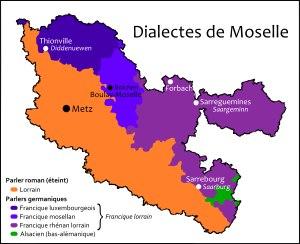
L’alémanique est un ensemble de dialectes parlés en Suisse, dans le Sud-Ouest de l'Allemagne, en France, dans l'Ouest de l'Autriche, au Liechtenstein et dans le Nord de l'Italie, par 6,5 millions de personnes. Historiquement, l'alémanique est un ensemble de langues qui s'est développé dans le bassin de peuplement des Alamans. L'aire linguistique des Alamans, appelée Alémanie correspond au prolongement historique de la province romaine de Germanie supérieure.
La Moselle-est est un territoire correspondant à la partie nord-est du département de la Moselle et de la région Lorraine. Elle est composée des arrondissements de Forbach/Boulay-Moselle et de Sarreguemines.
La Lorraine allemande est le nom traditionnel donné jusqu'au XIXᵉ siècle à la partie germanophone de la Lorraine. Cette appellation était utilisée tant par les Lorrains germanophones que par l’administration ducale, royale, révolutionnaire puis impériale.
De par sa position géographique, la Lorraine fut un lieu d'échange privilégié entre la France et les cultures germaniques. C'est ainsi que de nombreuses innovations y ont fait leur entrée avant de se répandre dans le reste de la France. La Lorraine a également été le berceau de courants culturels originaux dont le plus fameux est assurément l'Art nouveau, porté en France par l’École de Nancy.
Le francique rhénan de Lorraine est linguistiquement du francique rhénan et géographiquement localisé dans l'Est de la Lorraine mosellane et en Alsace bossue. C'est une des trois formes du francique lorrain.
La frontière linguistique mosellane est une frontière linguistique qui divise le département français de la Moselle en deux régions linguistiques : la Moselle romanophone d'un côté et la Moselle germanophone de l'autre, sachant que ces deux territoires sont de taille à peu près égale au milieu du XXᵉ siècle. Le nord-est de l'arrondissement de Briey, historiquement germanophone, est également concerné par cette limite linguistique.
La Moselle est un département français de la région Grand Est ; il fait historiquement et culturellement partie de la Lorraine ; l'Insee et La Poste lui attribuent le code 57.
Le francique mosellan est un dialecte francique du moyen-allemand occidental qui tire son nom de la rivière Moselle. Il est parlé en Allemagne, principalement en Rhénanie-Palatinat et en Sarre ; dans une moindre mesure, ce dialecte est également usité en Rhénanie-du-Nord-Westphalie entre Siegen et Burbach, ainsi qu'en Hesse entre Limburg an der Lahn et Waldbrunn. En France, le francique mosellan est traditionnellement parlé dans le pays de Nied, dans la partie ouest de l'arrondissement de Forbach-Boulay-Moselle.
La Moselle germanophone désigne la partie du département français de la Moselle où sont parlés l'ensemble des dialectes germaniques du francique lorrain et du bas-alémanique. Elle constitue une aire culturelle d'influence germanique et est délimitée du reste du département par la frontière linguistique mosellane.